1926–27 Aston Villa F.C. season

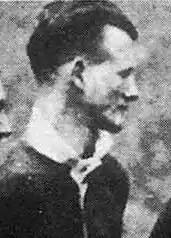
Jimmy Gibson

The 1926–27 Football League season in English football was Aston Villa's 35th season in The Football League. There were debuts for Billy Kingdon (223), Jimmy Gibson (215), Bill Johnson, Billy Cook (57), and Joe Nicholson (1).